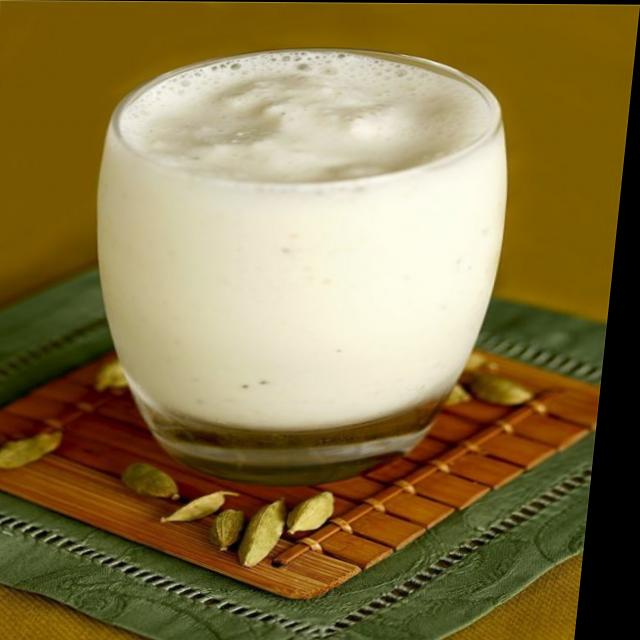
Dish: lassi